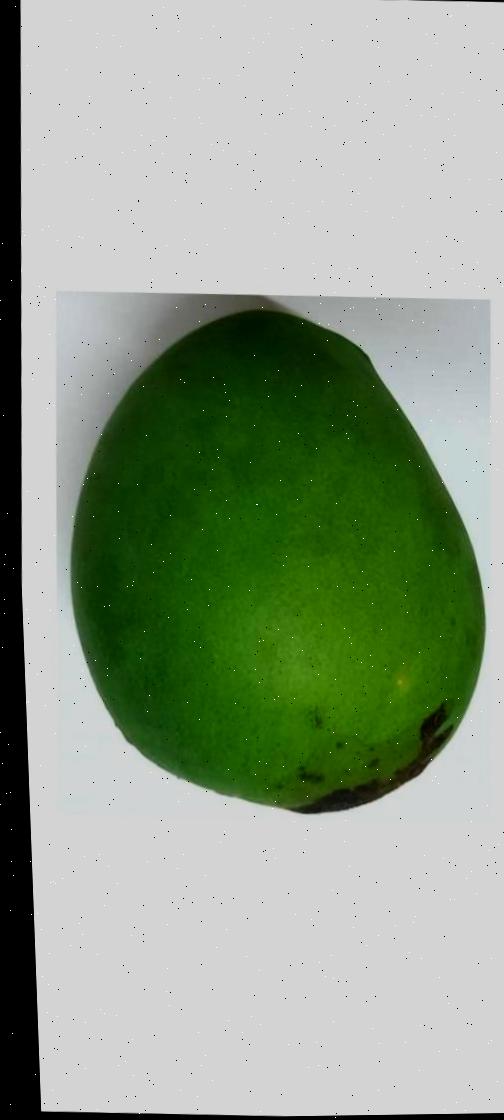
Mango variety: Harivanga